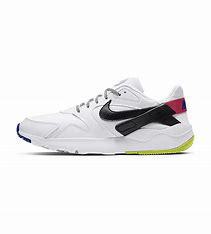
Brand: Nike
Model: LD Victory